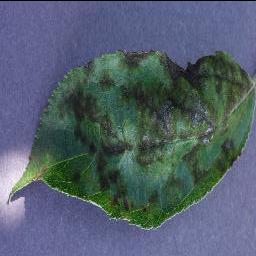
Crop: apple
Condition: scab